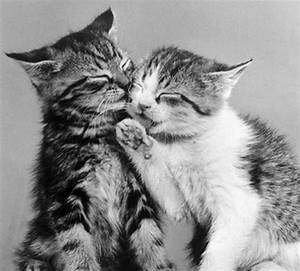
Label: gatto